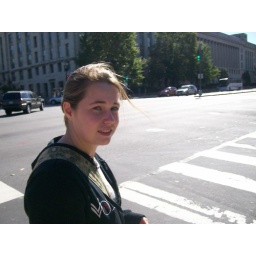
Emily walking across the street in D.C.